Éponine

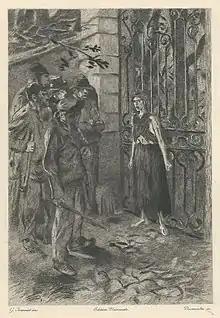
Éponine intervenes to stop Patron-Minette robbing Valjean's home.

Éponine Thénardier, also referred to as "Ponine", the "Jondrette girl" and the "young working-man", is a fictional character in the 1862 novel "Les Misérables" by Victor Hugo.